Ordination of women

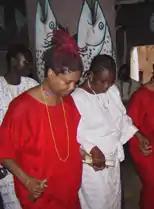
Yeye Siju Osunyemi being initiated as a priestess of the deity Oshun in the Osun Shrine in Osogbo, Nigeria

The Yoruba people of western Nigeria practice an indigenous religion with a religious hierarchy of priests and priestesses that dates to 800–1000 CE. Ifá Oracle priests and priestesses bear the titles "Babalawo" and "Iyanifa" respectively. Priests and priestesses of the varied "Orisha", when not already bearing the higher ranked oracular titles mentioned above, are referred to as "babalorisa" when male and "iyalorisa" when female. Initiates are also given an Orisa or Ifá name that signifies under which deity they are initiated; for example a priestess of Oshun may be named "Osunyemi" and a priest of "Ifá" may be named "Ifáyemi".